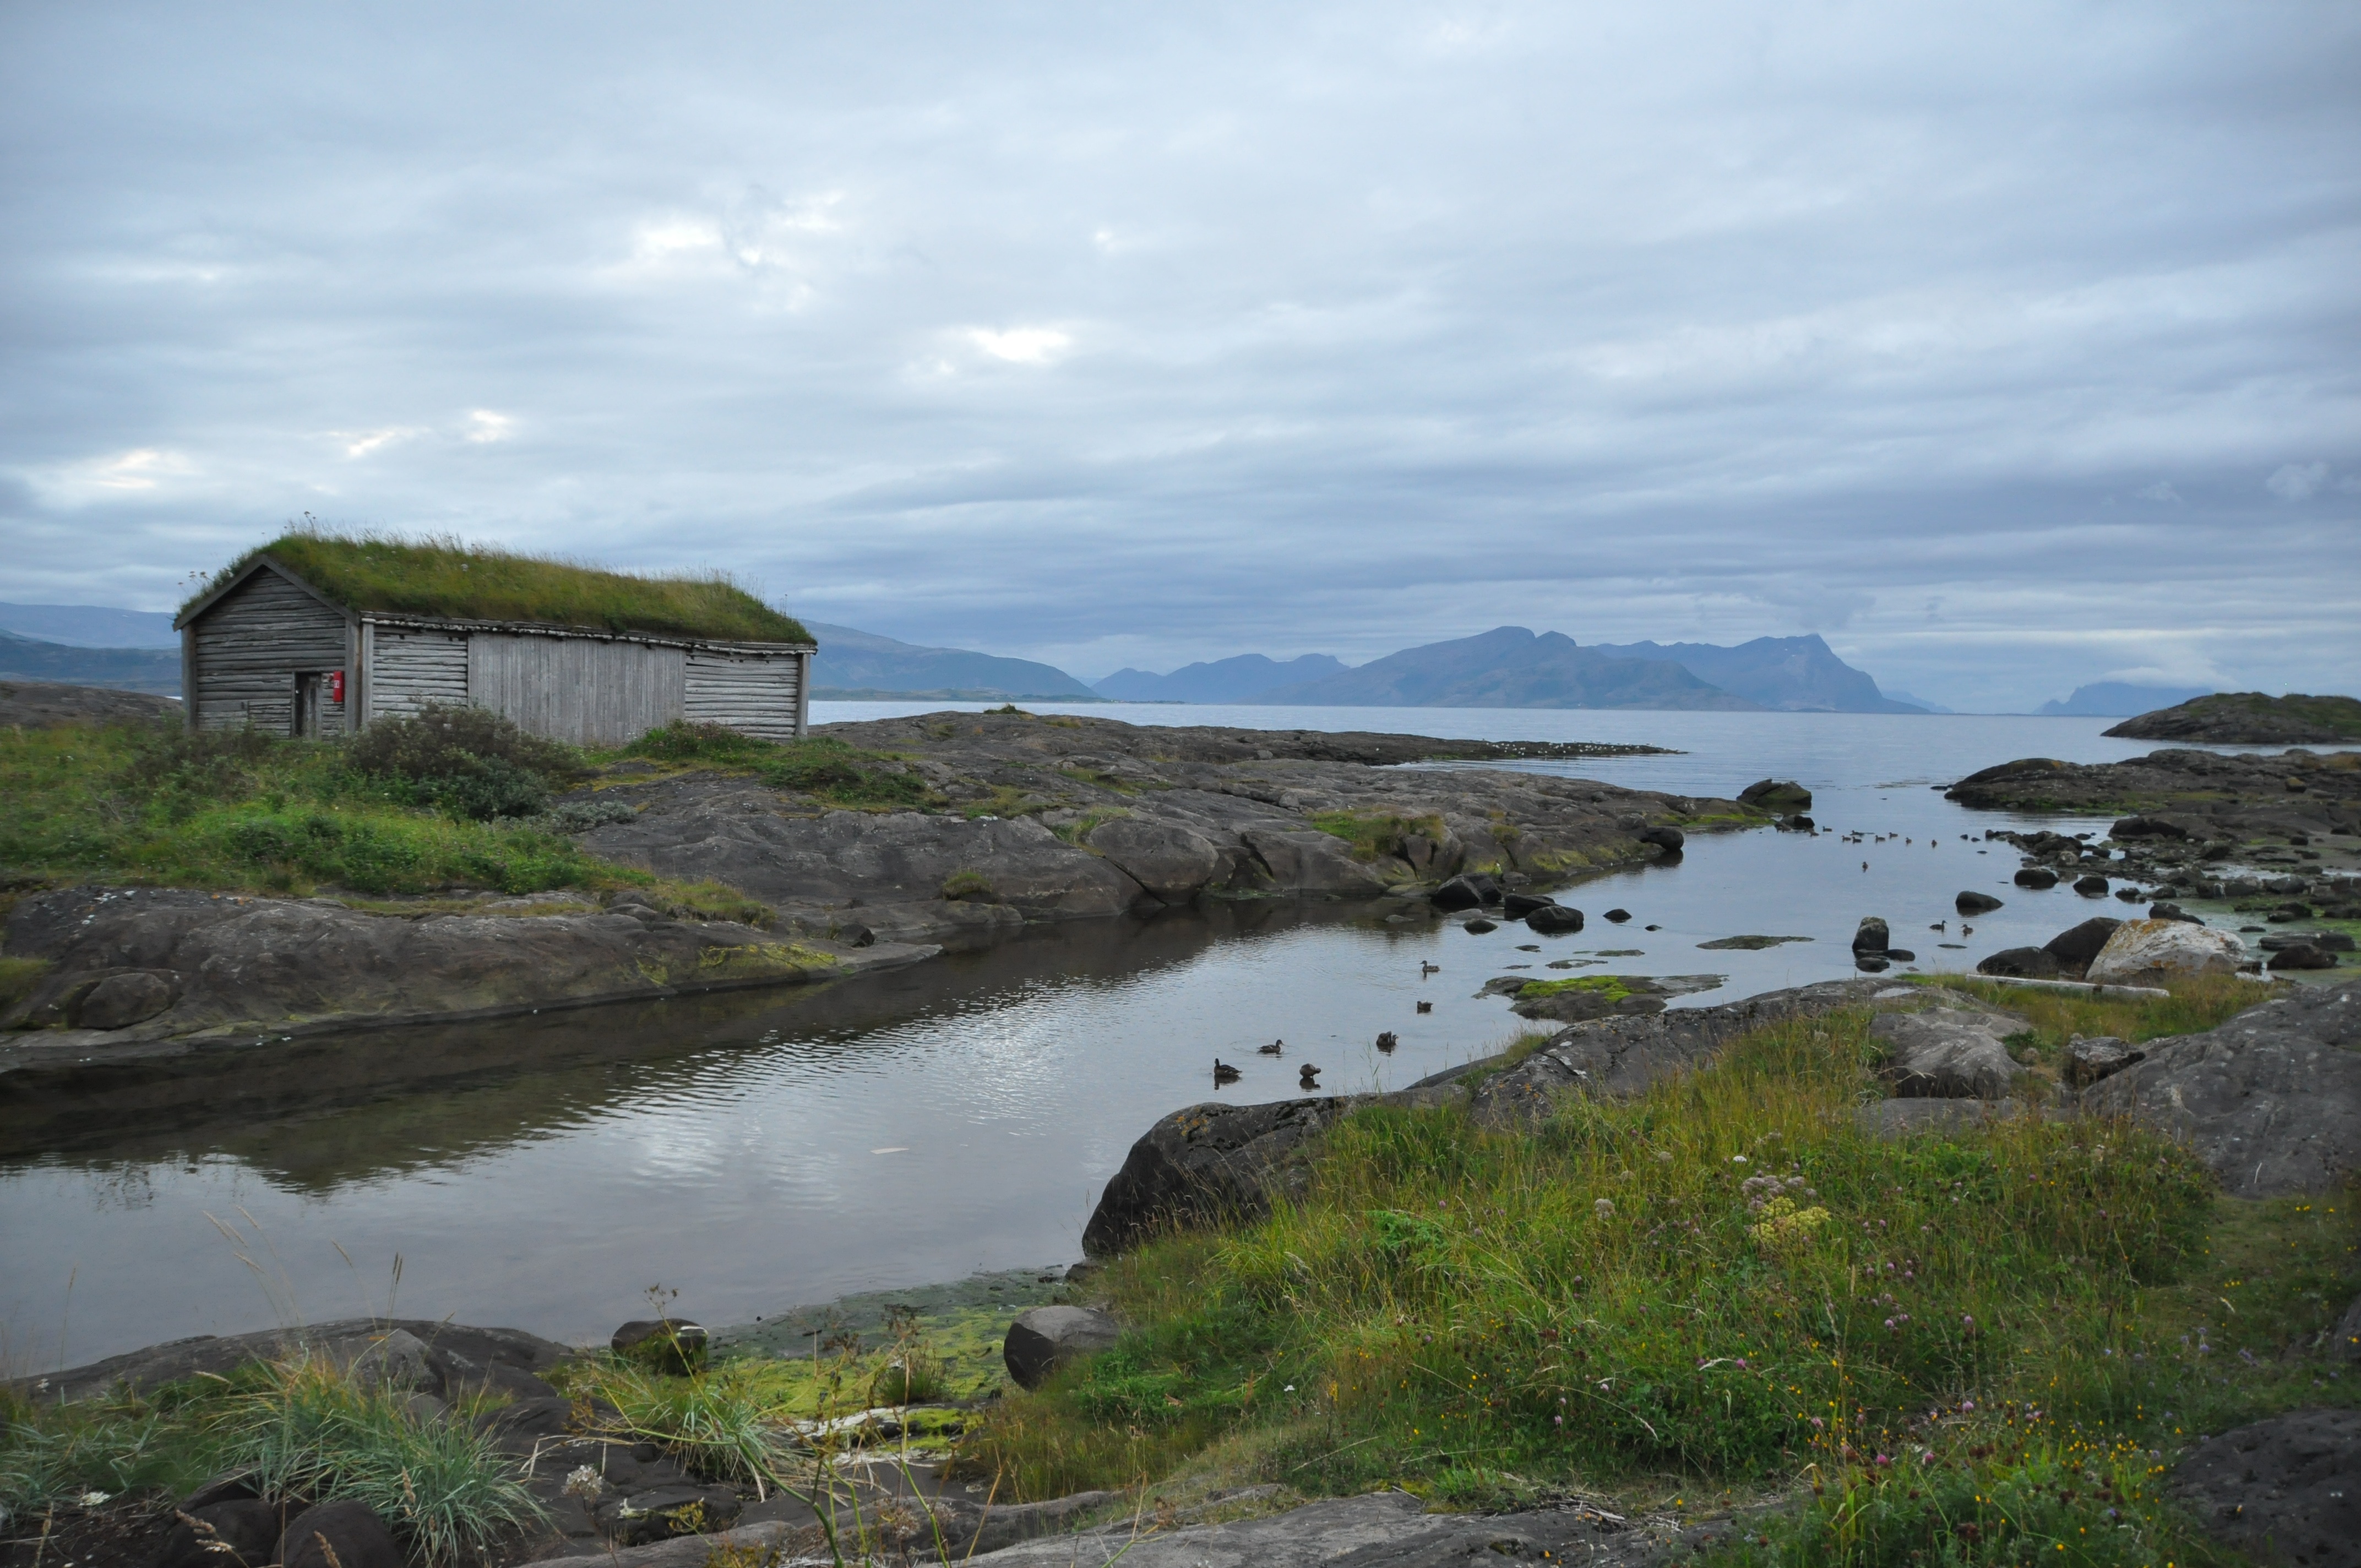
landscape, sea, coast, water, nature, shore, lake, river, mystical, cliff, idyllic, cove, bay, romance, rest, reservoir, highland, terrain, waterway, body of water, wetland, mood, loch, norway, atmospheric